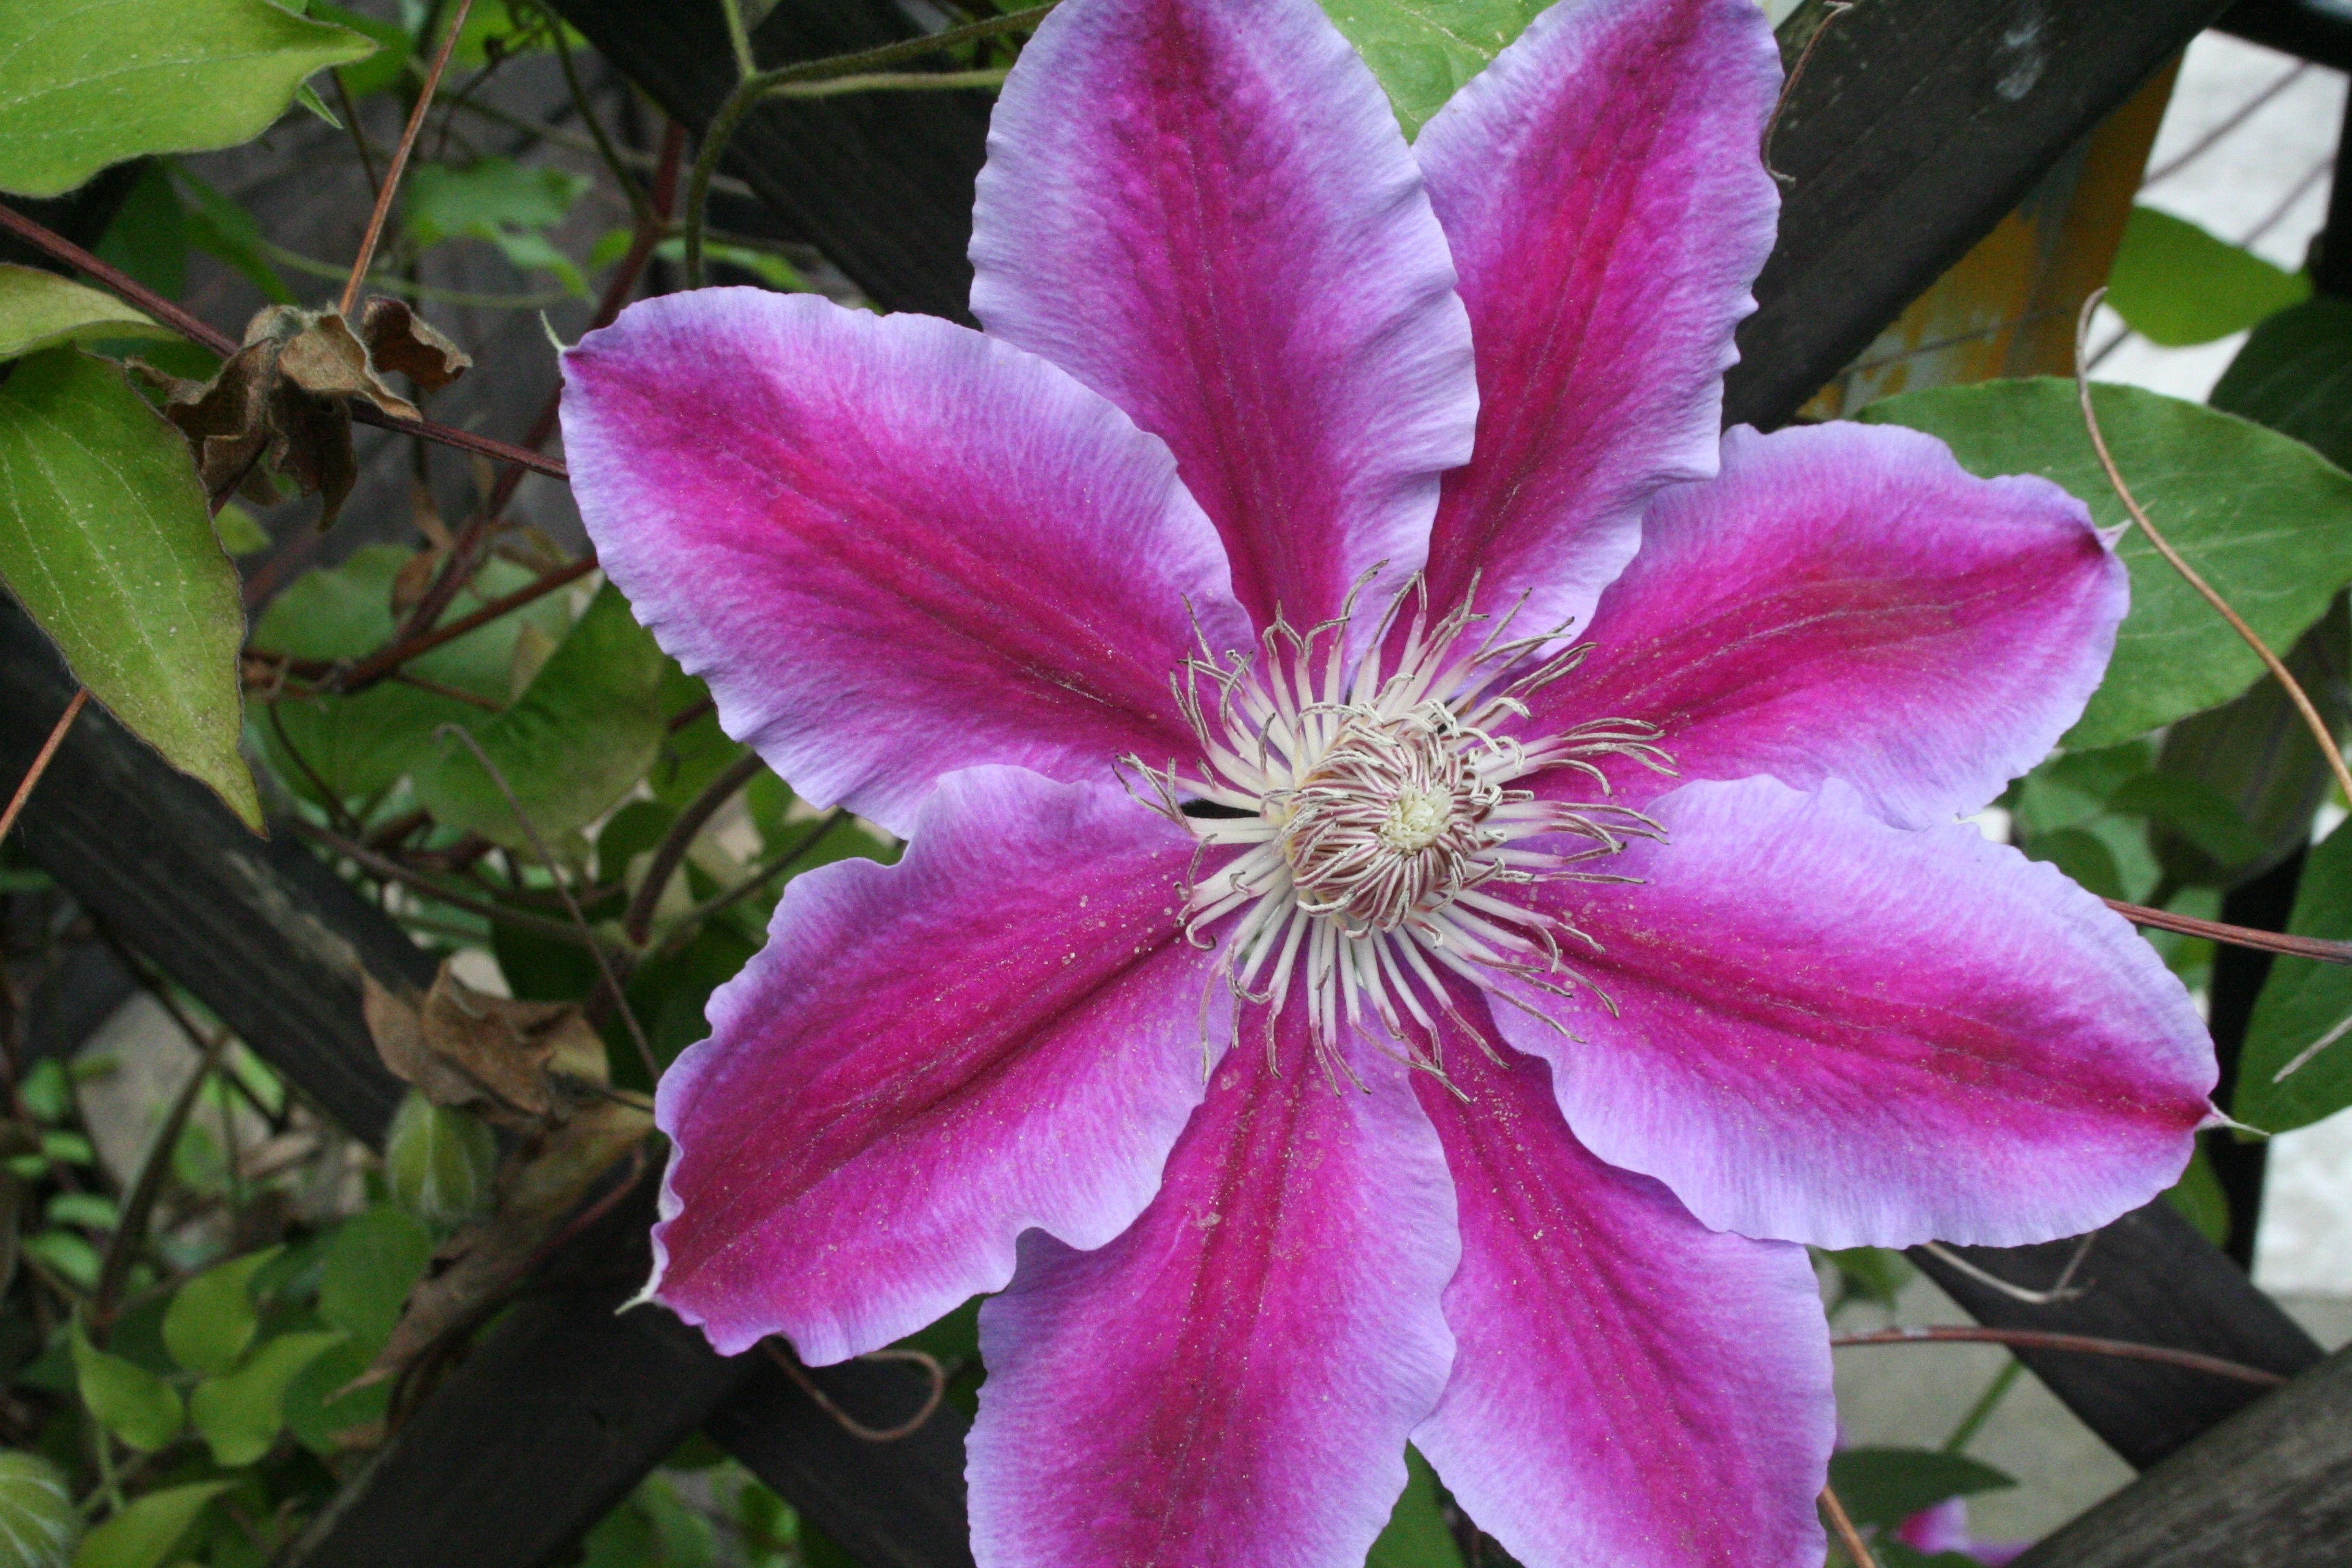
nature, blossom, plant, flower, purple, petal, bloom, summer, floral, decoration, pollen, color, romance, botany, climber, colorful, garden, pink, close, flora, flowers, petals, decorative, shrub, violet, bright, lilac, clematis, floristry, ornamental plant, blossomed, garden plant, bl tenmeer, flowering plant, flower blossom, light purple, flower fullness, sea of flowers, land plant